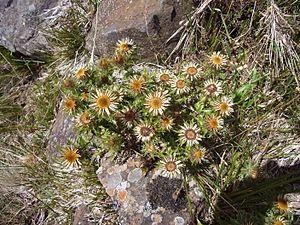
Carlina vulgaris sur sol basaltique dans le sud de l'Aubrac (Massif central, France). Altitude
La carline commune, ou carline vulgaire, est une plante herbacée de 15 à 70 cm de la famille des Asteraceae.